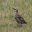
Label: bird